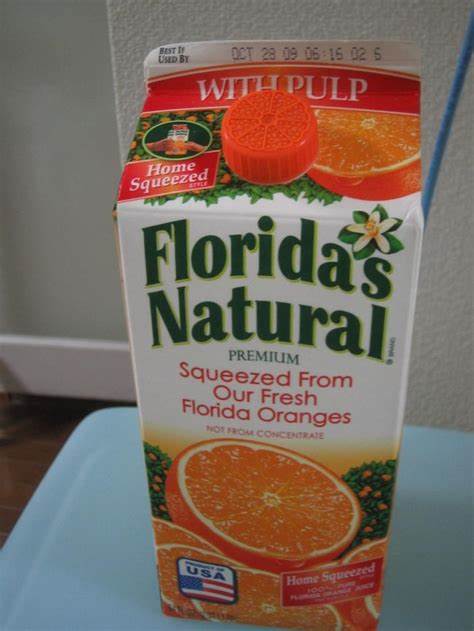
Waste category: cardboard